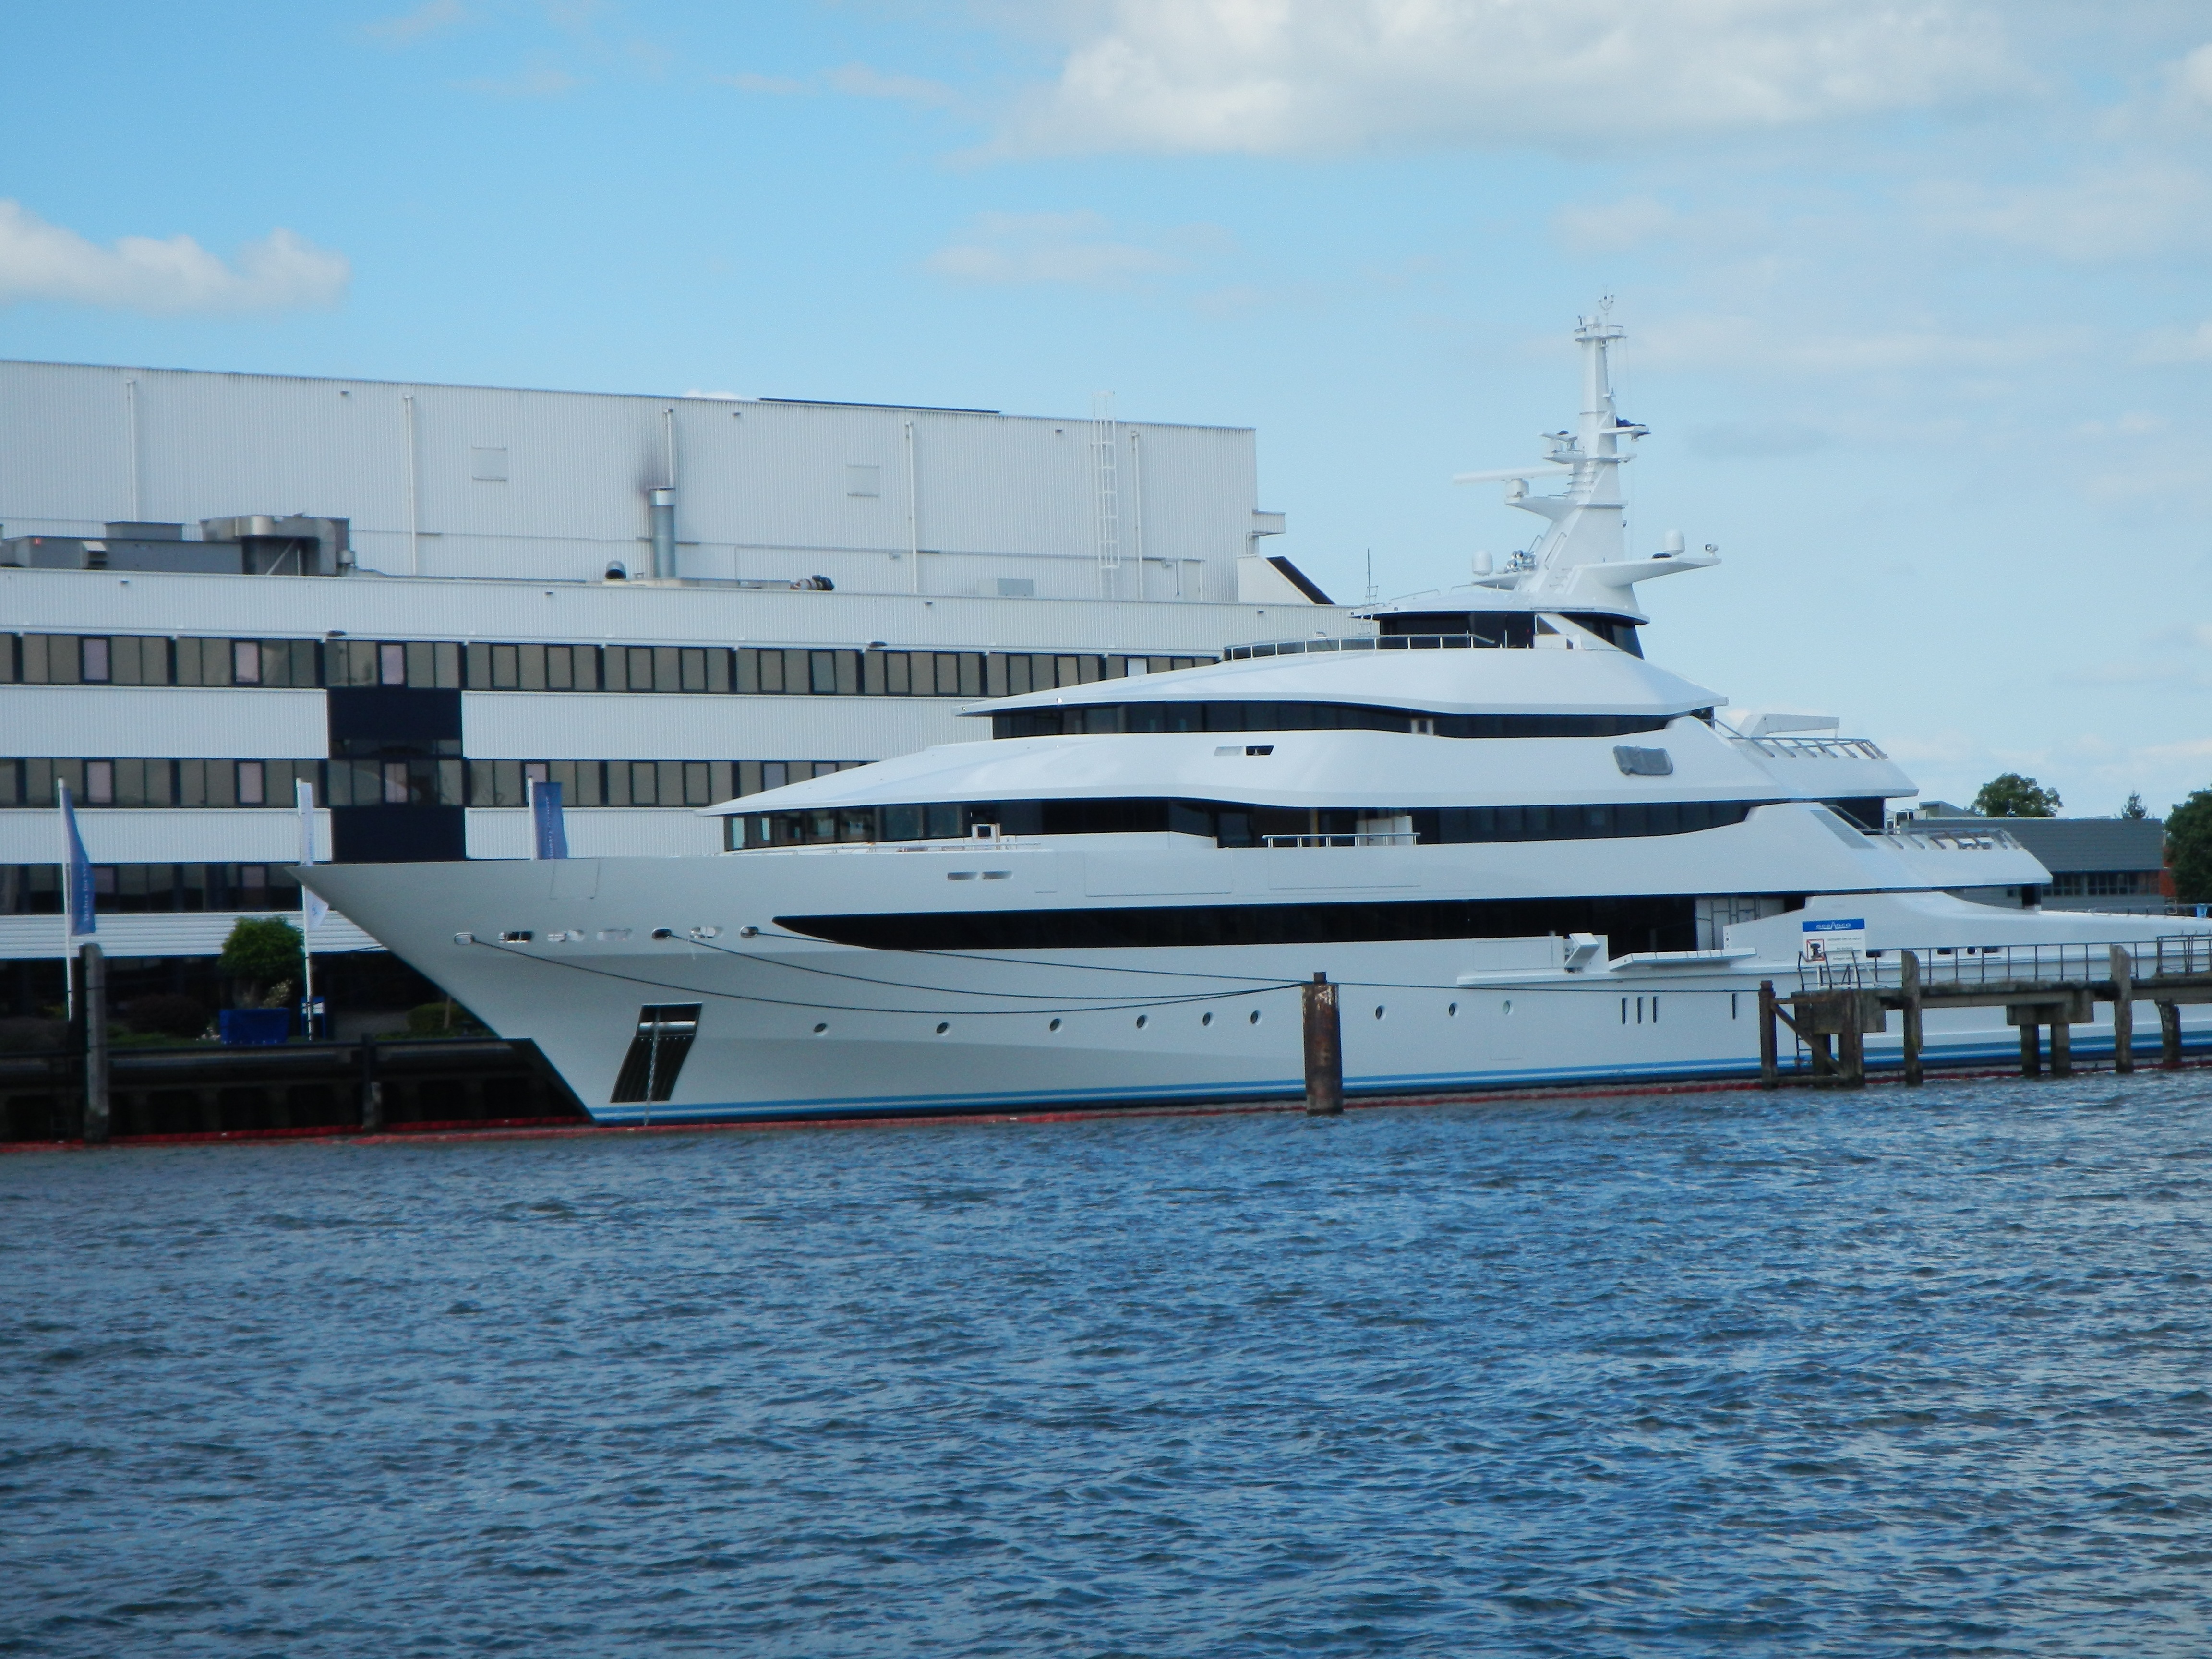
dock, boat, ship, vehicle, yacht, marina, shipyard, watercraft, motor ship, luxurious, passenger ship, luxury yacht, naval architecture